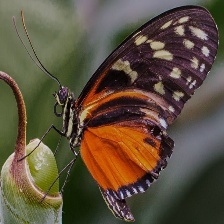
Species: BANDED ORANGE HELICONIAN